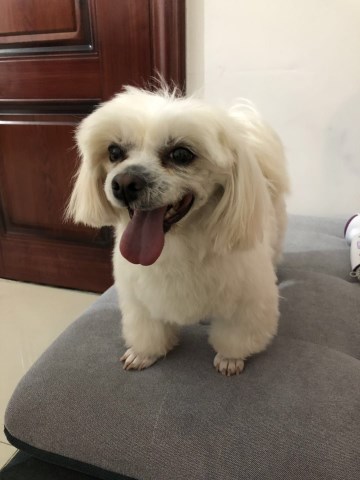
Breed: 361-n000123-Shih_Tzu